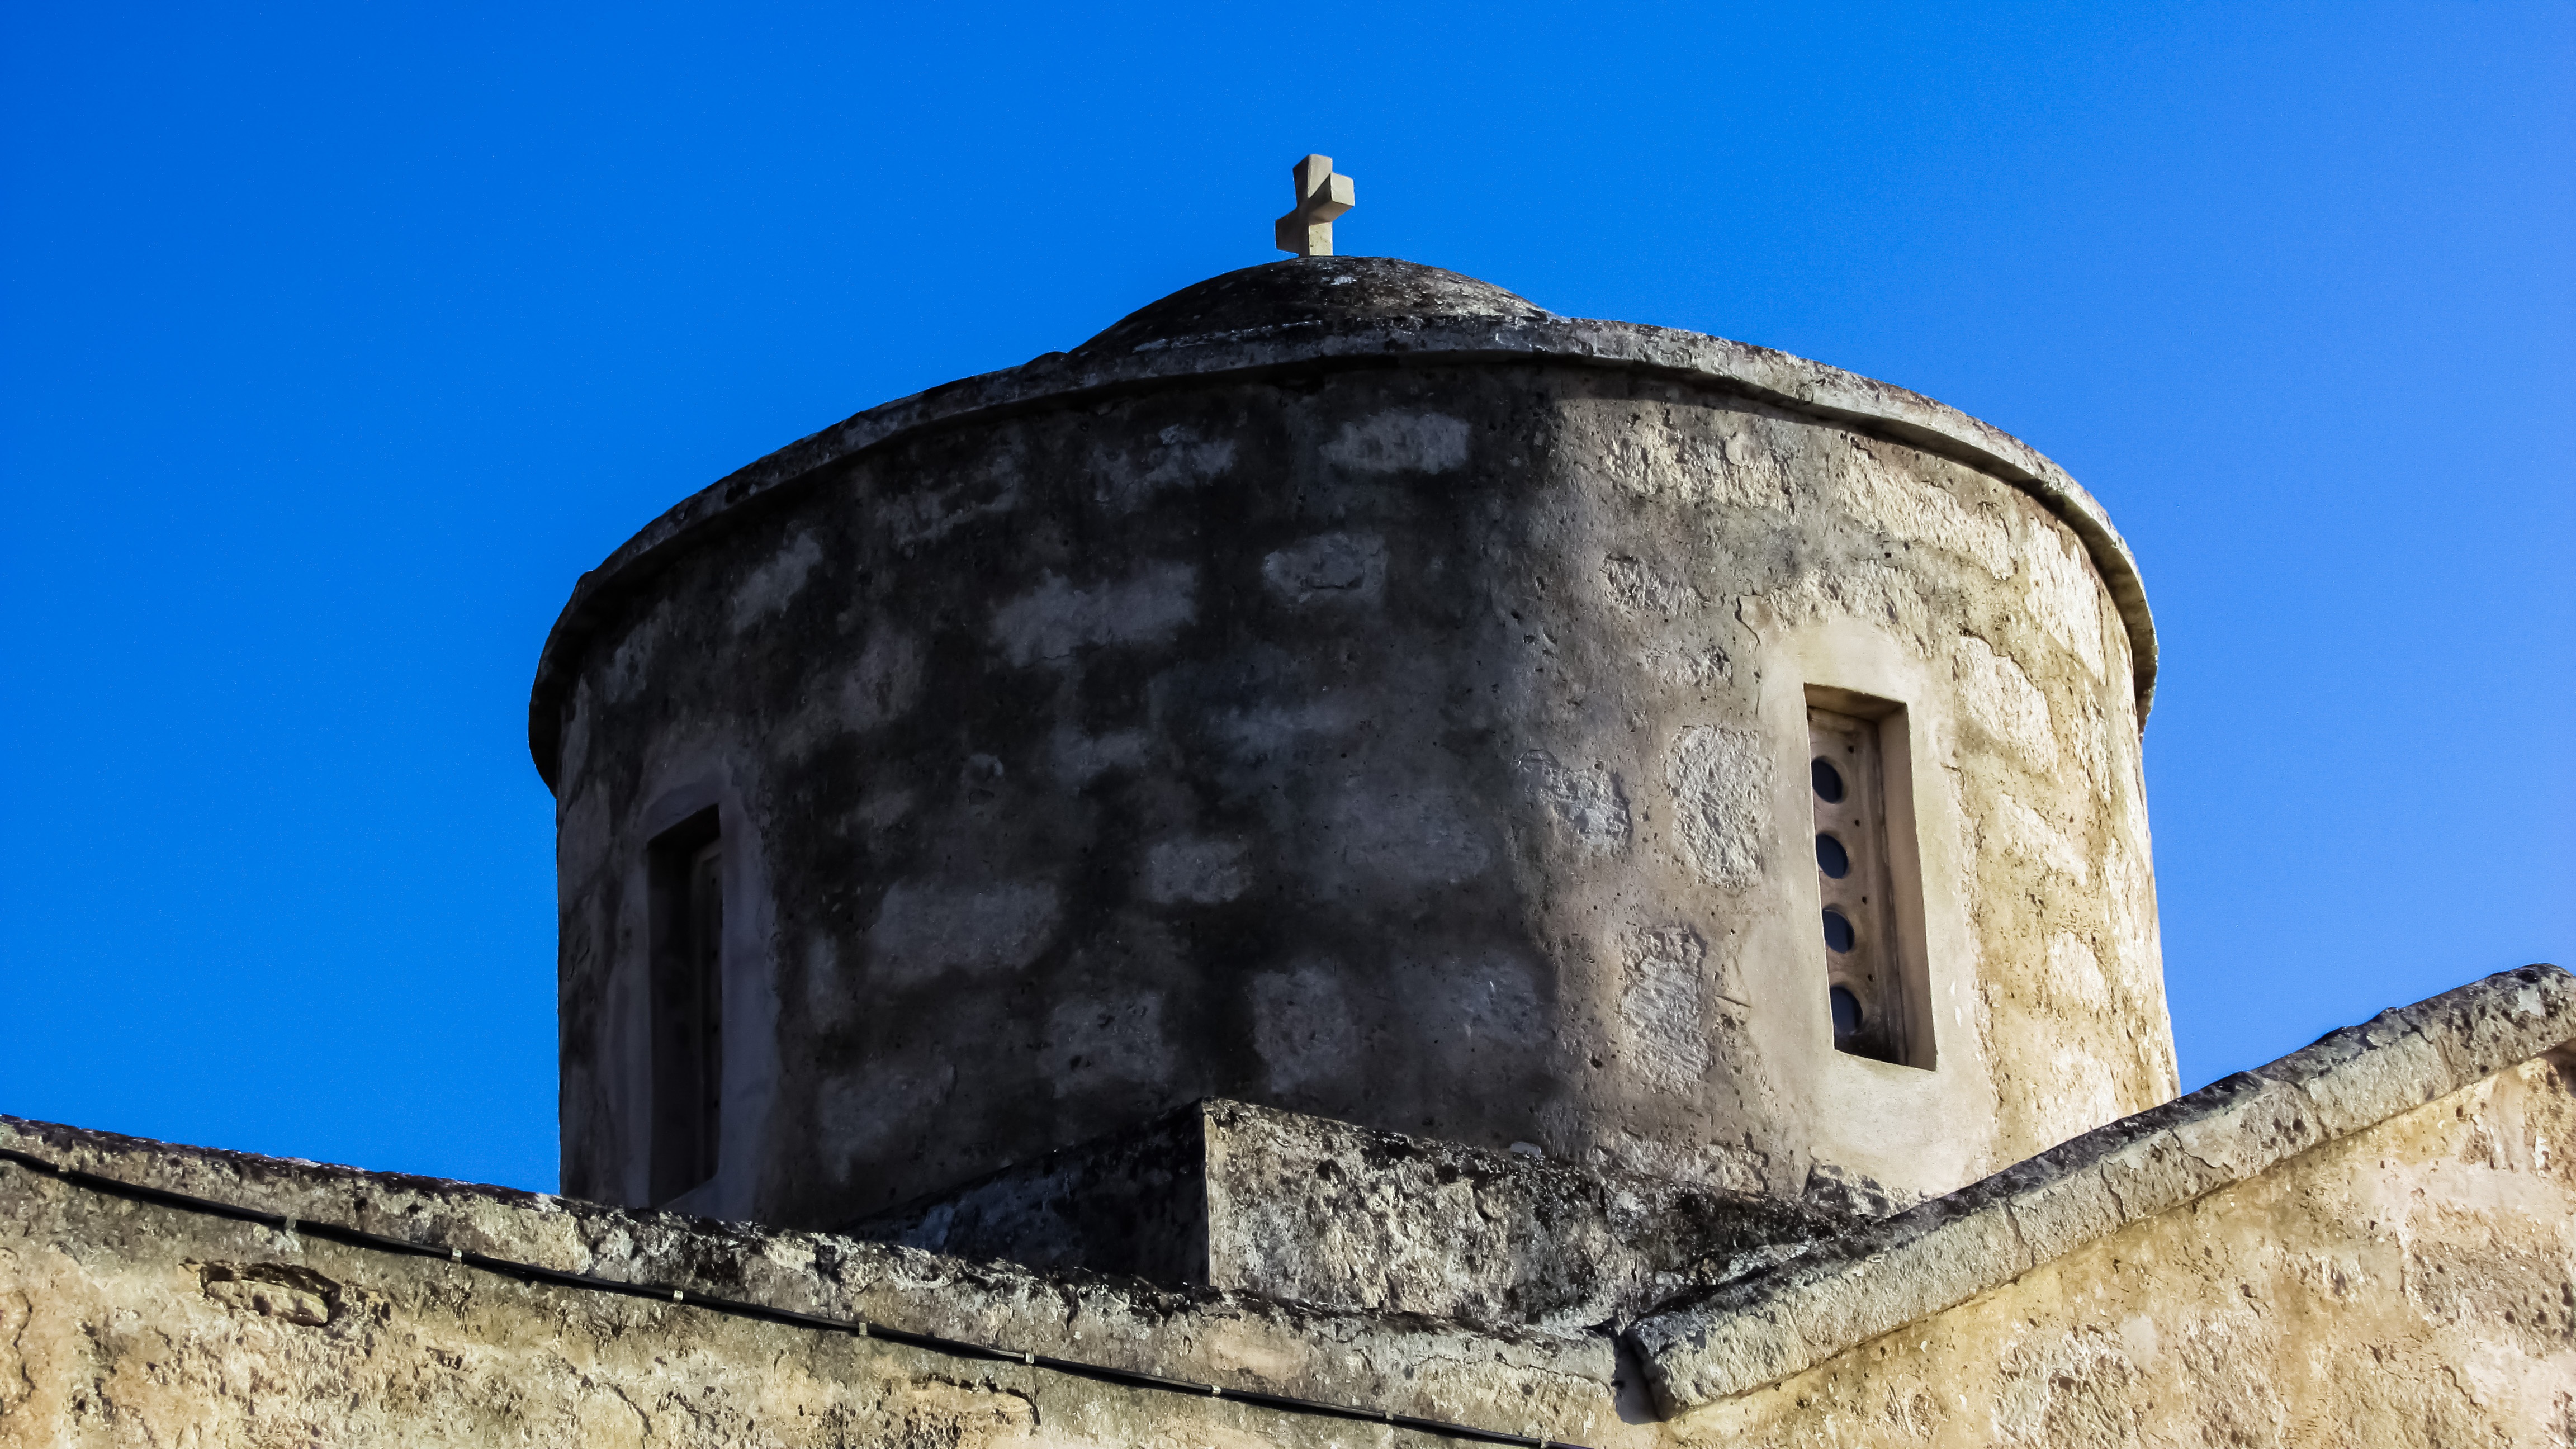
architecture, building, tower, religion, landmark, blue, church, chapel, fortification, place of worship, bell tower, medieval, temple, monastery, orthodox, cyprus, dherynia, panagia, ancient history